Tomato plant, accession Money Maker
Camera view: horizontal (90 deg, fisheye); turntable rotation: 210 degrees
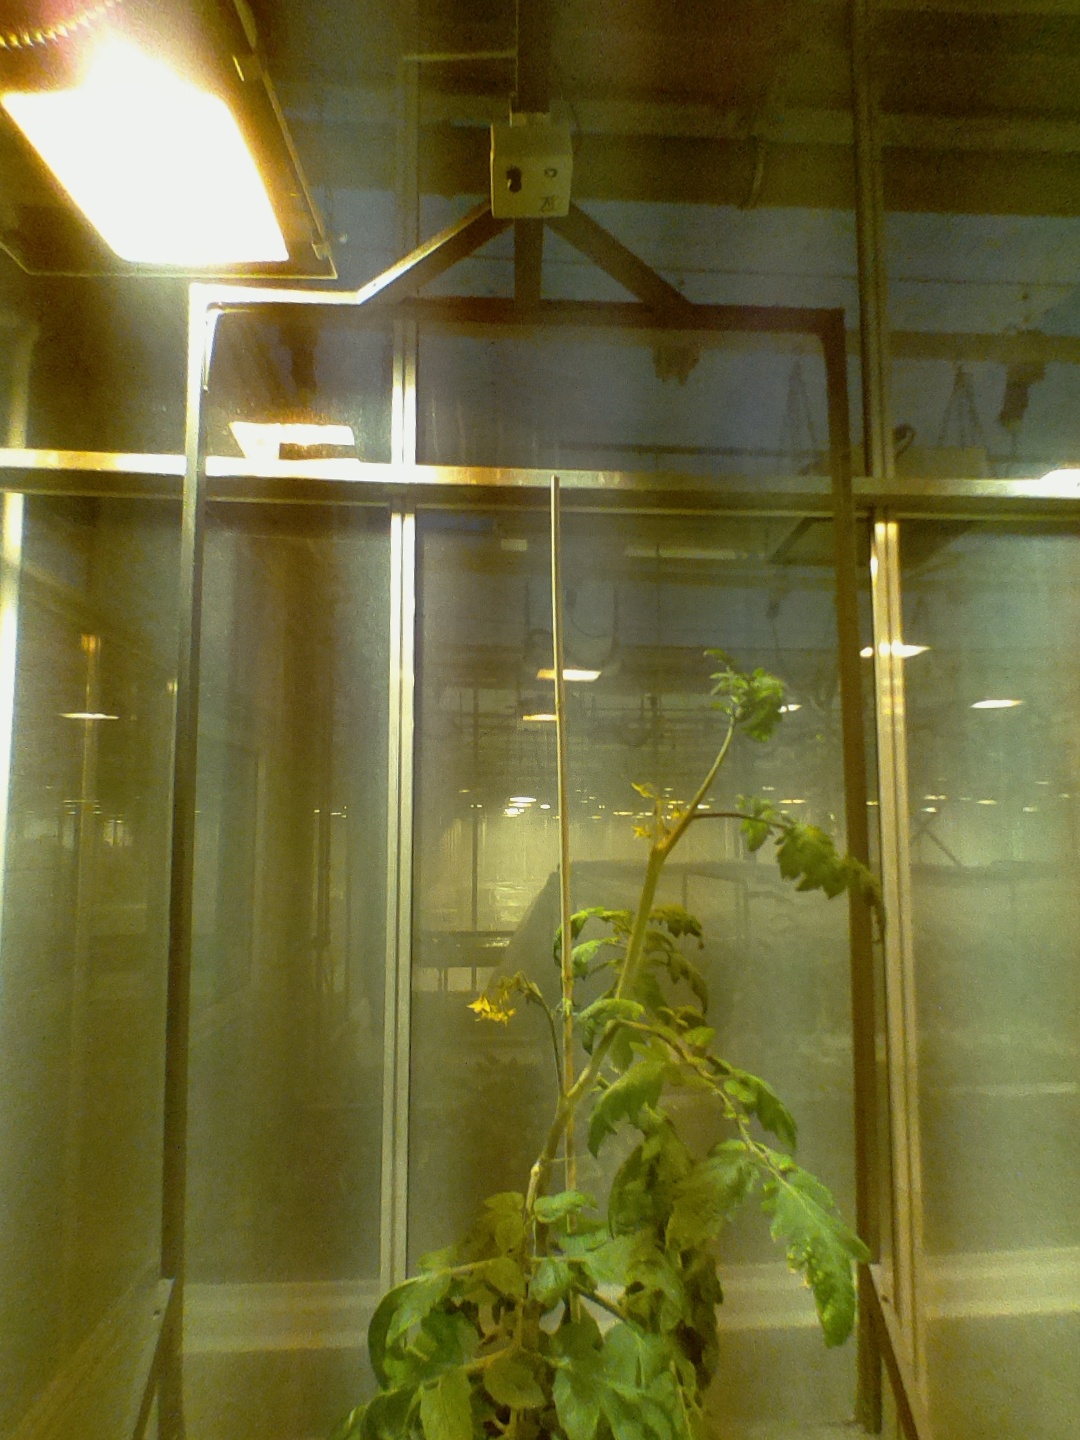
BBCH growth stage 68: Full flowering, 80%-90% of flowers open, more petals falling